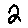
Label: 2